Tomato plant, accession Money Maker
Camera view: tilt-top (135 deg); turntable rotation: 300 degrees
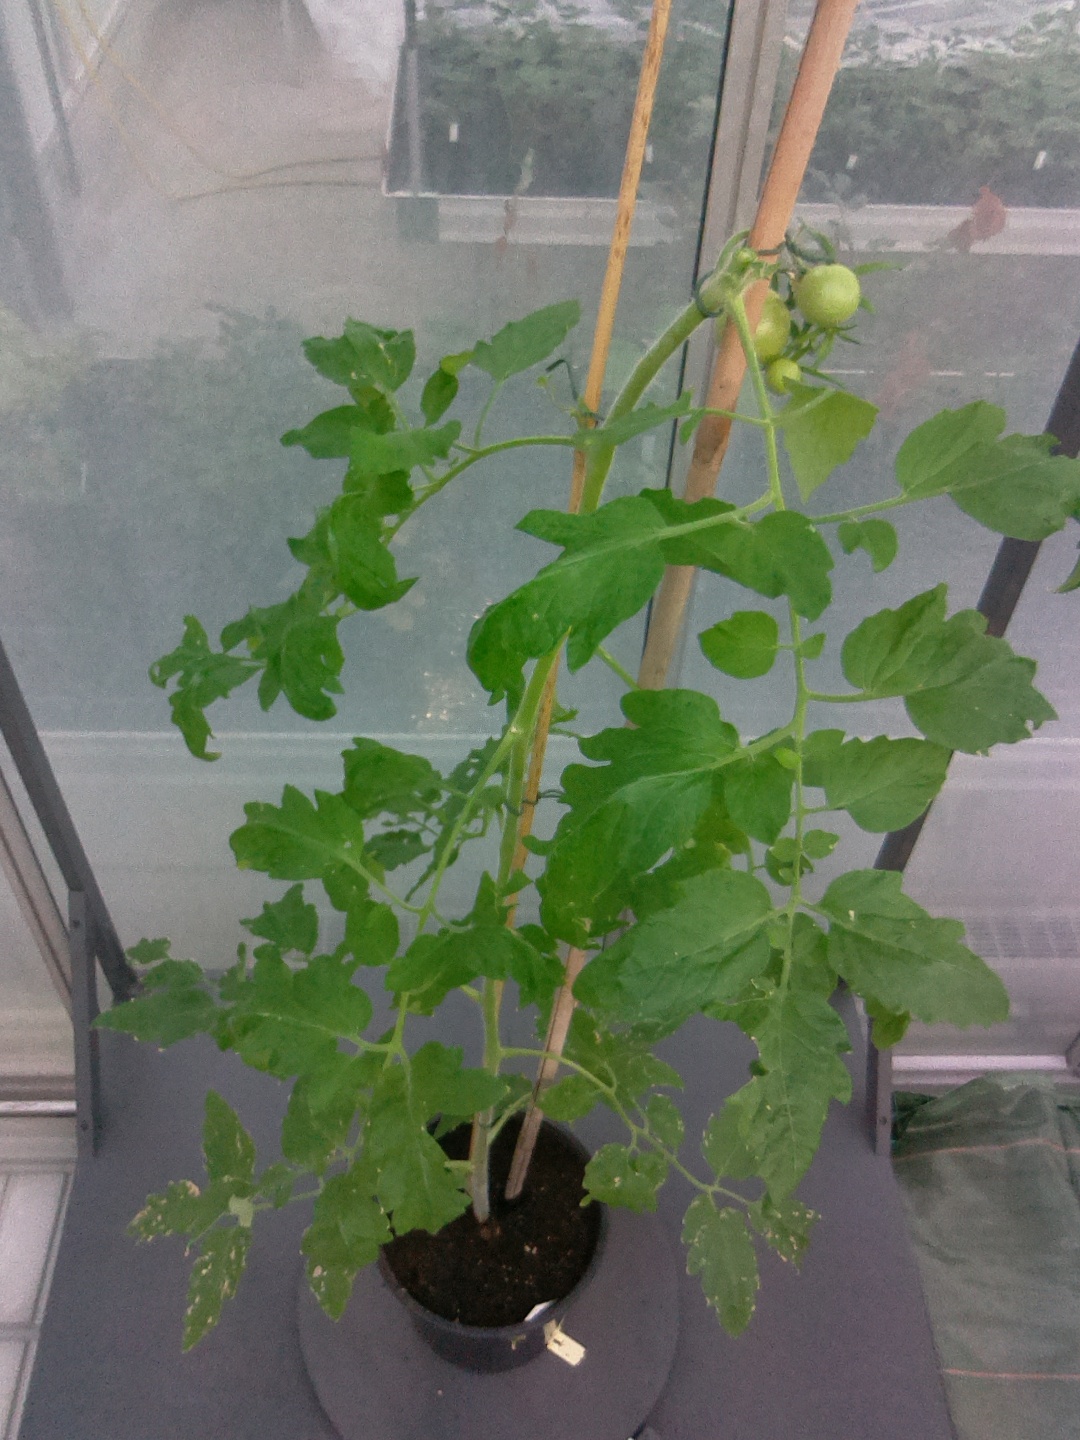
BBCH growth stage 71: 10%-20% of final fruit size